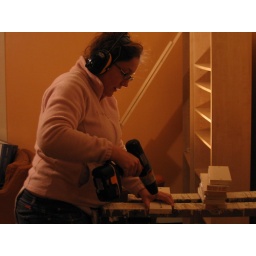
These will be used for the shelf supports in the master bedroom closets. Also, I'm 5 months pregnant.